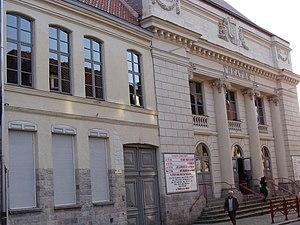
Théâtre de douai Façade rue de la comédie
Cet article recense les environ 650 voies de la ville de Douai, située dans le département du Nord en France